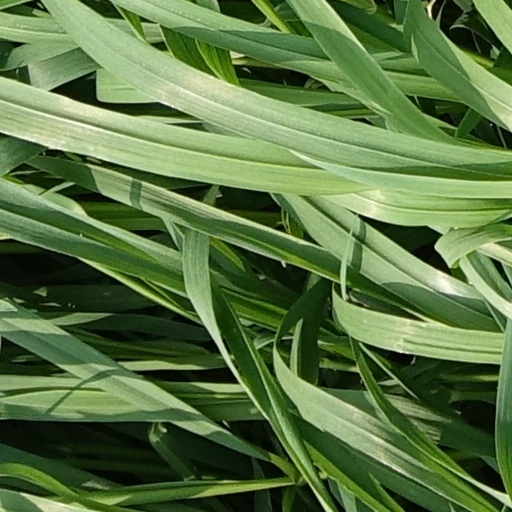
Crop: wheat